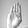
ASL letter: B